Hiroki Narimiya

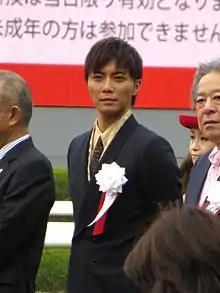
Narimiya in 2015

He was born and raised in Tokyo, Japan. His parents are from Okinawa Prefecture. His parents divorced when he was young, and in his third year of junior high school, his mother died and he raised his brother by dropping out of school, taking on part-time jobs, and paid for his brother's high school and college expenses. He had made a promise to his mother to become serious about acting and through his multitude of part-time jobs, was eventually scouted and passed an audition making his way into his debut in 2000.